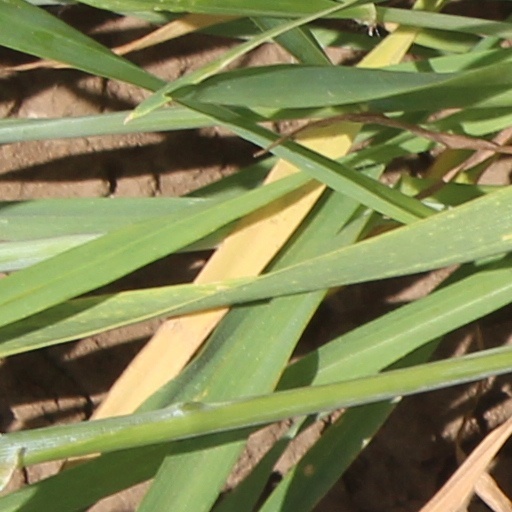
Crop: wheat